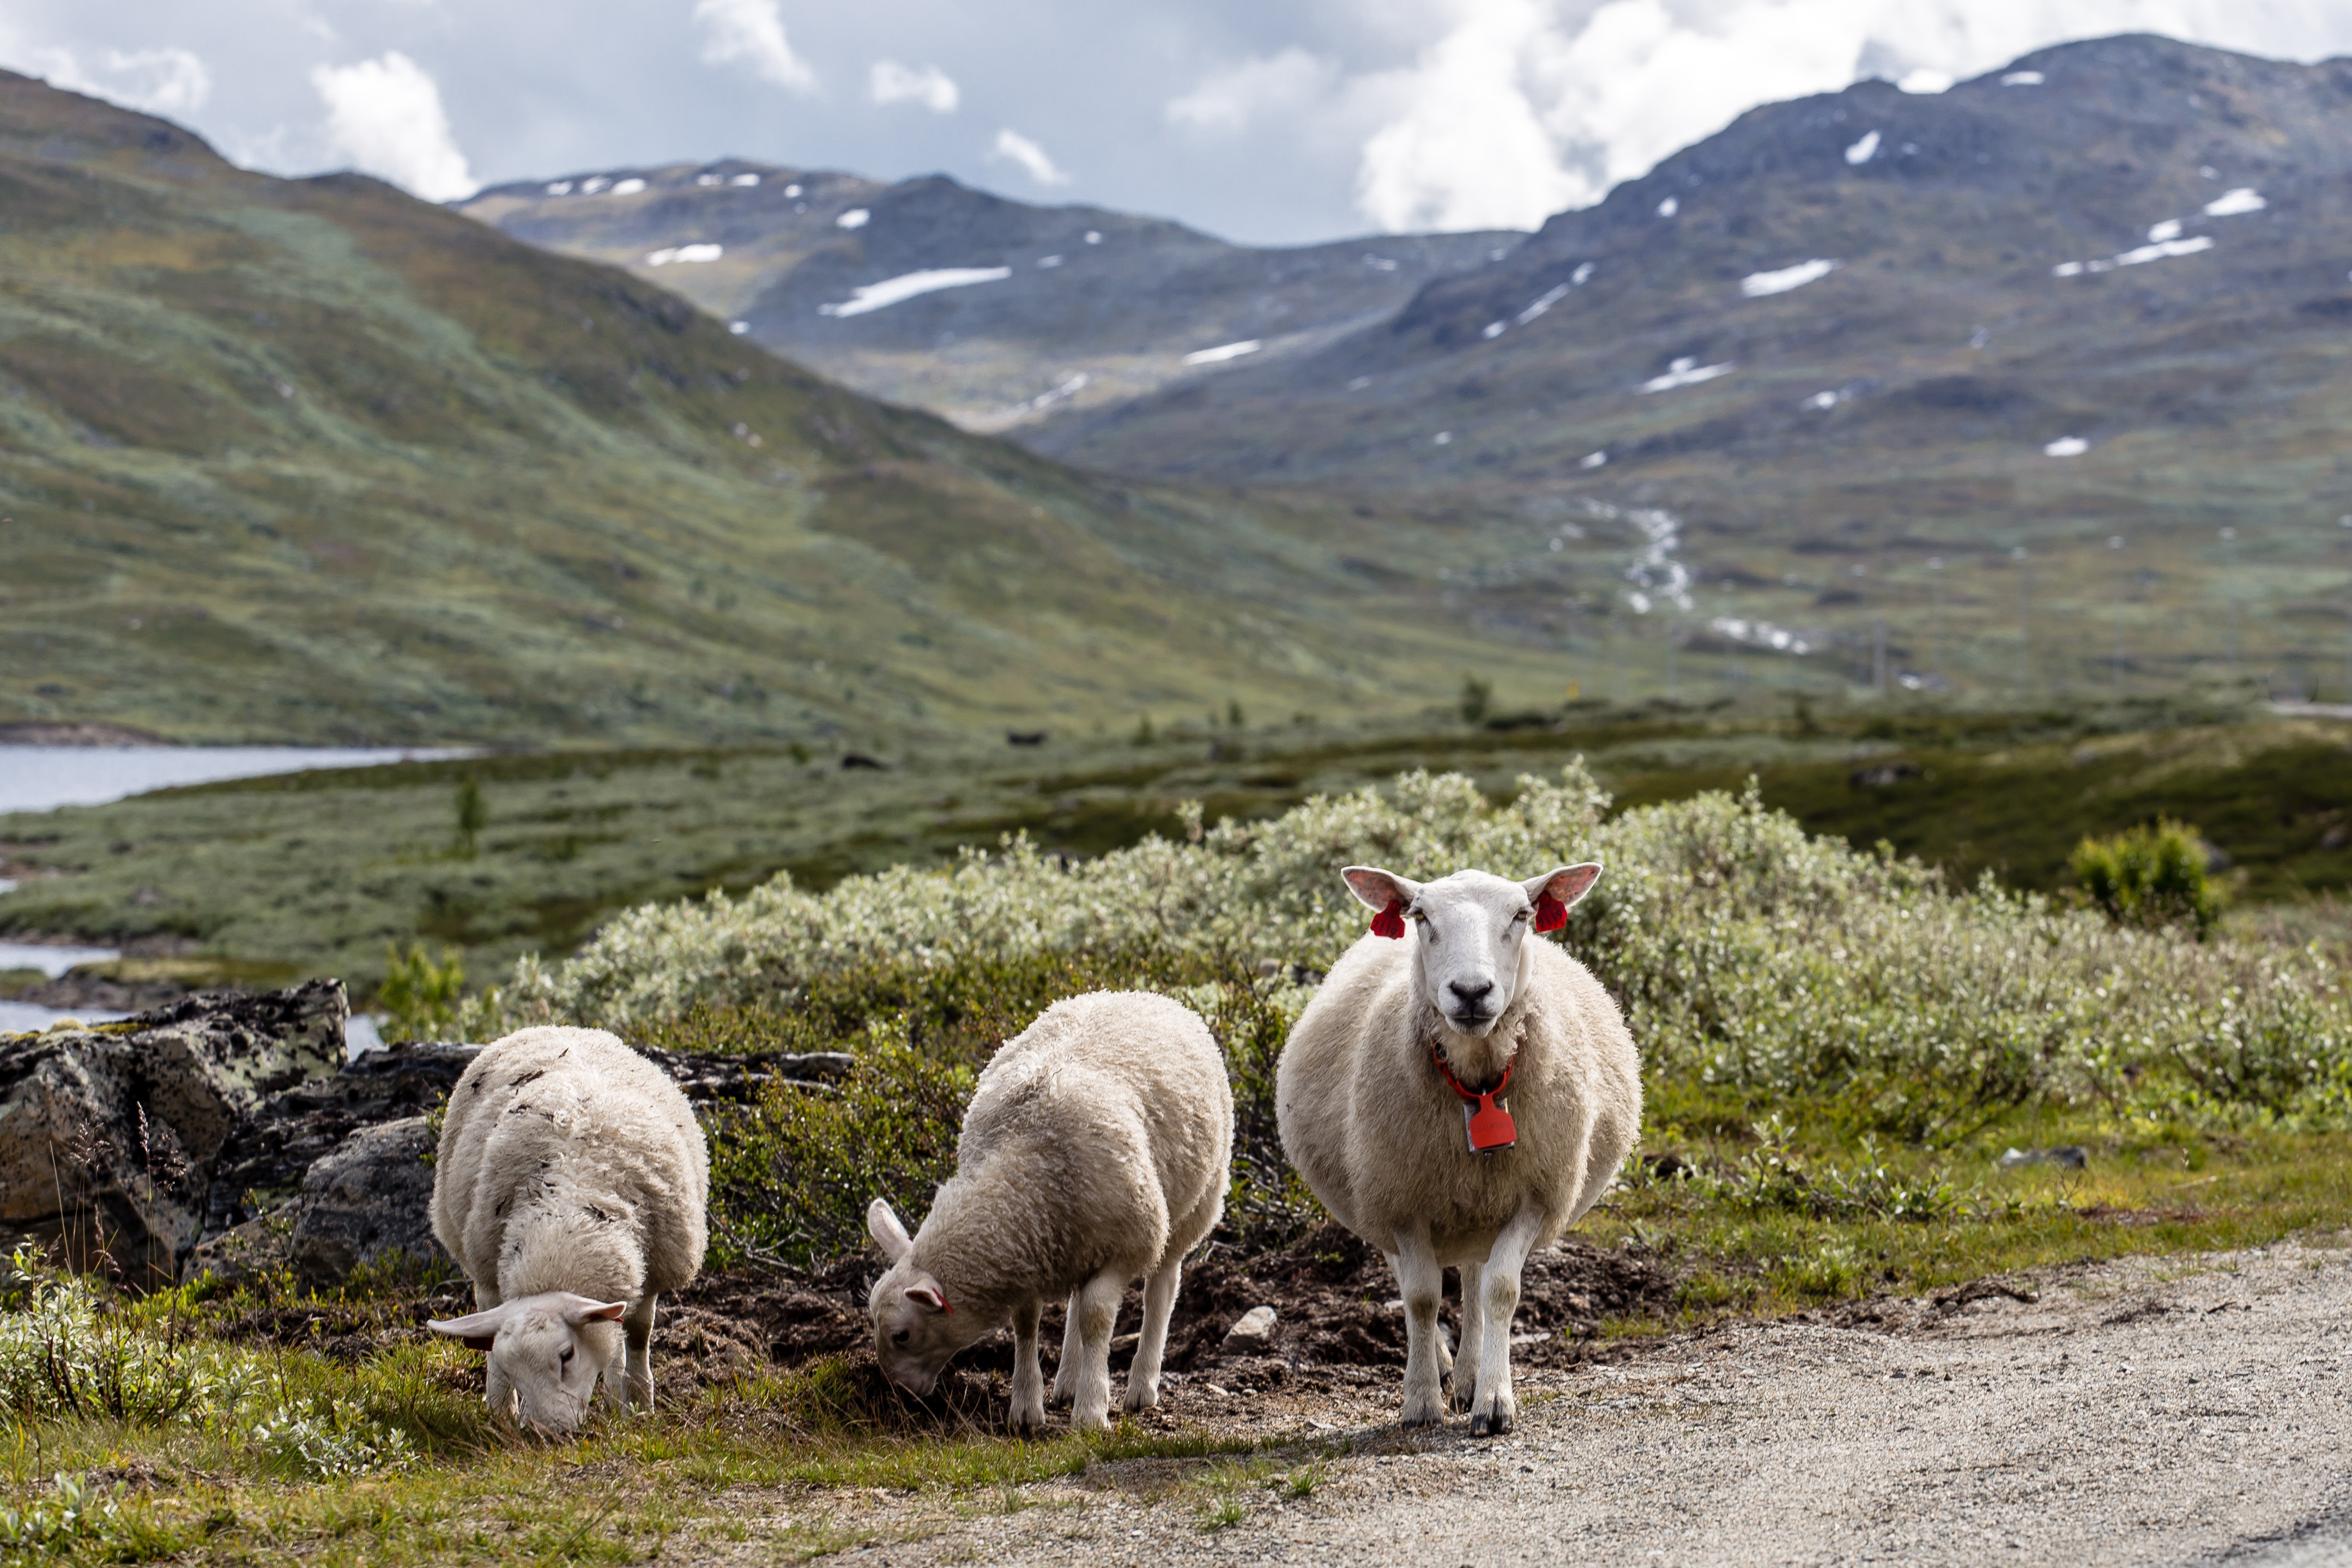
landscape, grass, mountain, farm, meadow, countryside, mountain range, rural, pasture, grazing, livestock, sheep, mammal, outdoors, alps, animals, sheeps, rural area, mountainous landforms, cattle like mammal, horse like mammal